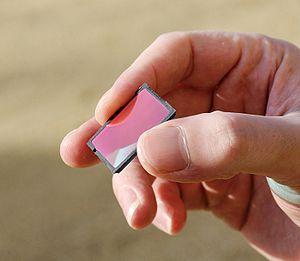
Filtre bloquant le rayonnement infrarouge provenant d'un reflex numérique Canon EOS 350D.